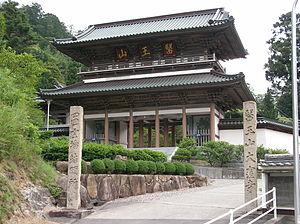
Ōkubo-ji est un temple Shingon situé à Sanuki, préfecture de Kagawa au Japon. C'est le temple 88 du pèlerinage de Shikoku. Les pèlerins laissent leur kongō-zue au temple au moment de parcourir le circuit. La cloche du temple Ōkubo-ji et les cloches des pèlerins ont été choisies par le Ministère japonais de l'environnement pour faire partie de la liste des 100 sons naturels du Japon.